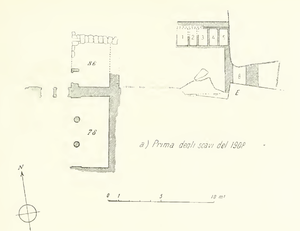
zone nord-est du Palais de Phaistos avant les fouilles de 1908 où fut découvert le disque de phaistos
Le disque de Phaistos ou disque de Phaestos est un disque d'argile cuite découvert en 1908 par l'archéologue italien Luigi Pernier sur le site archéologique du palais minoen de Phaistos, en Crète. Il pourrait dater du milieu ou de la fin de l'âge du bronze minoen. Son diamètre est d'environ seize centimètres et il est couvert, sur ses deux faces, de hiéroglyphes imprimés à l'aide de poinçons. En tout, ce sont 241 signes, dont 45 différents, qui recouvrent le disque, en formant une spirale partant de l'extérieur vers le centre de l'objet. Son usage, sa signification et même son lieu de fabrication font l'objet d'âpres discussions. À ce jour, aucun autre objet similaire n'a été retrouvé.